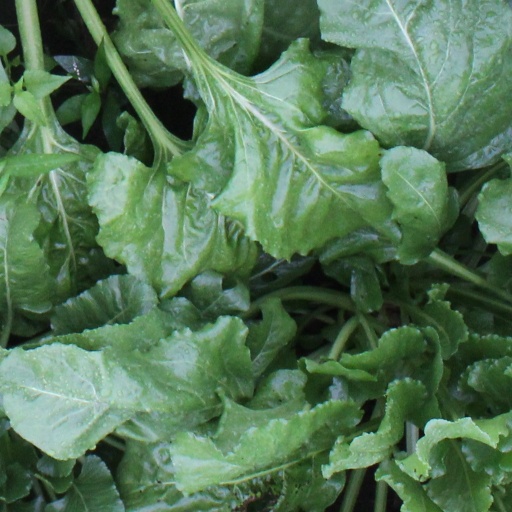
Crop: sugar beet